Gabriel Marques (attorney)

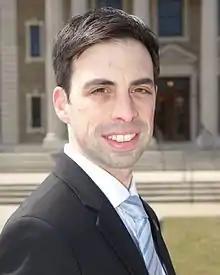

Gabriel S. Marques is an American attorney. Marques currently serves as the fiscal officer of Nassau County, New York and as an adjunct professor at Molloy College. He is also a member of the "Conselho das Comunidades Portuguesas", a diaspora advisory council of the Portuguese government, and the current president of the National Organization of Portuguese Americans.